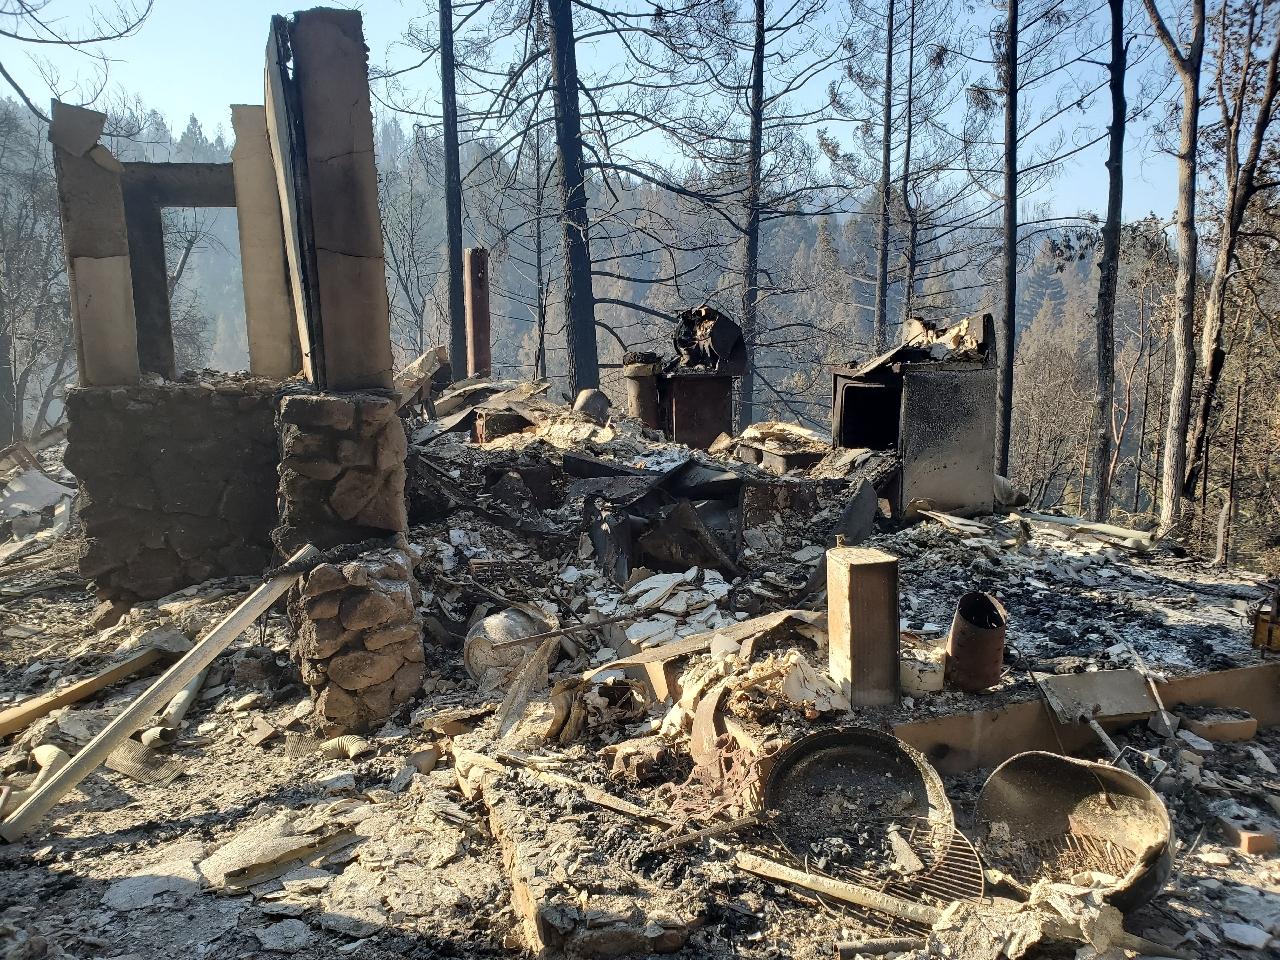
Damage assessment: destroyed